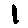
Label: 1